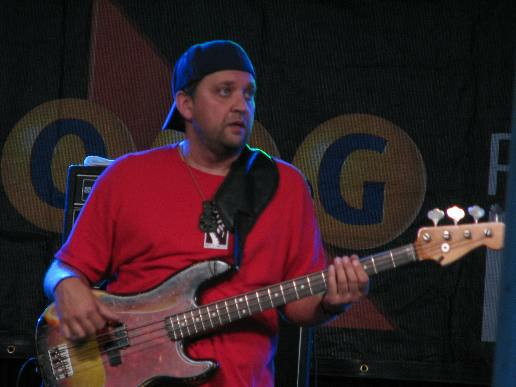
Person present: Yes